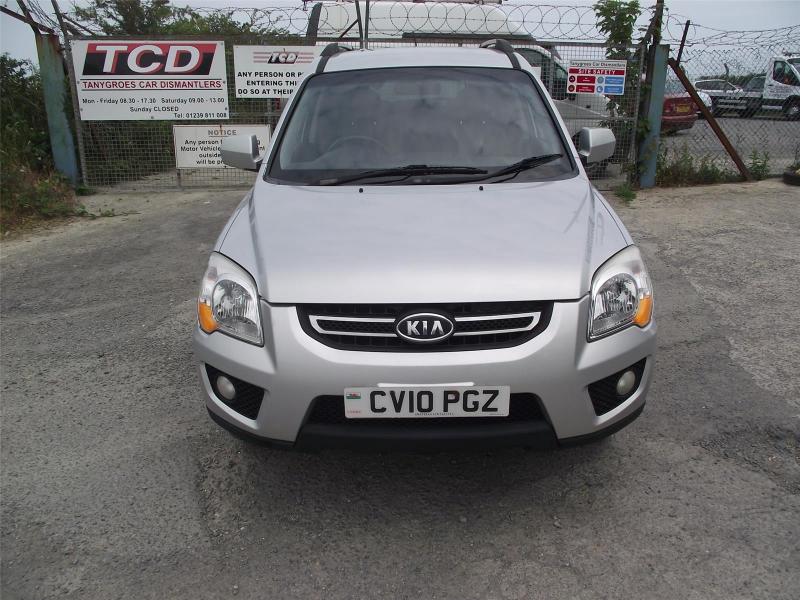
Aucun dommage détecté.
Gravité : aucun